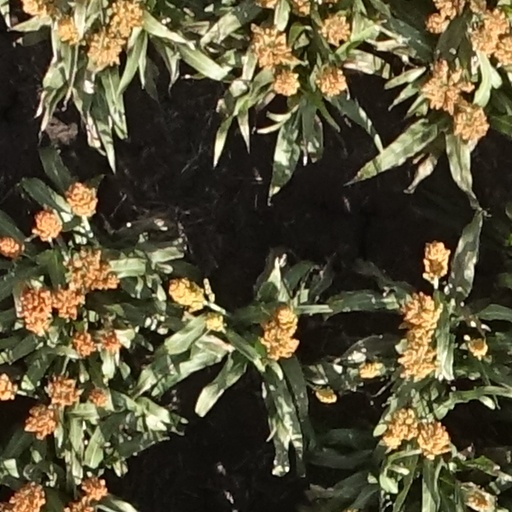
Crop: sorghum